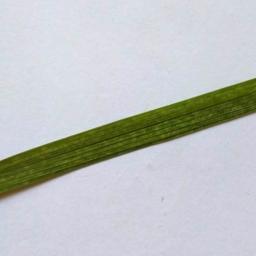
Label: Rice___Healthy